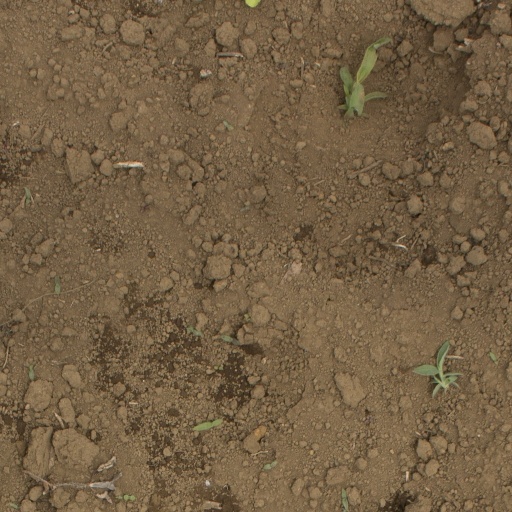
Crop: Jerusalem artichoke